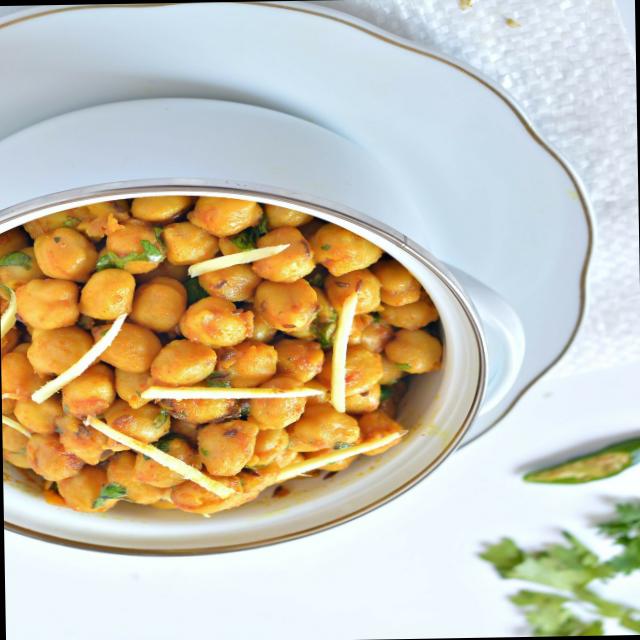
Dish: chole